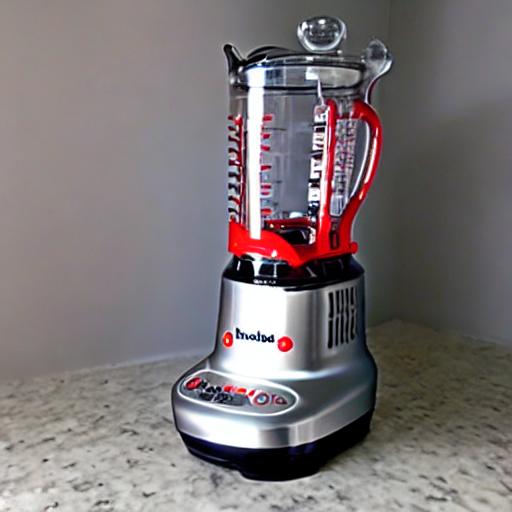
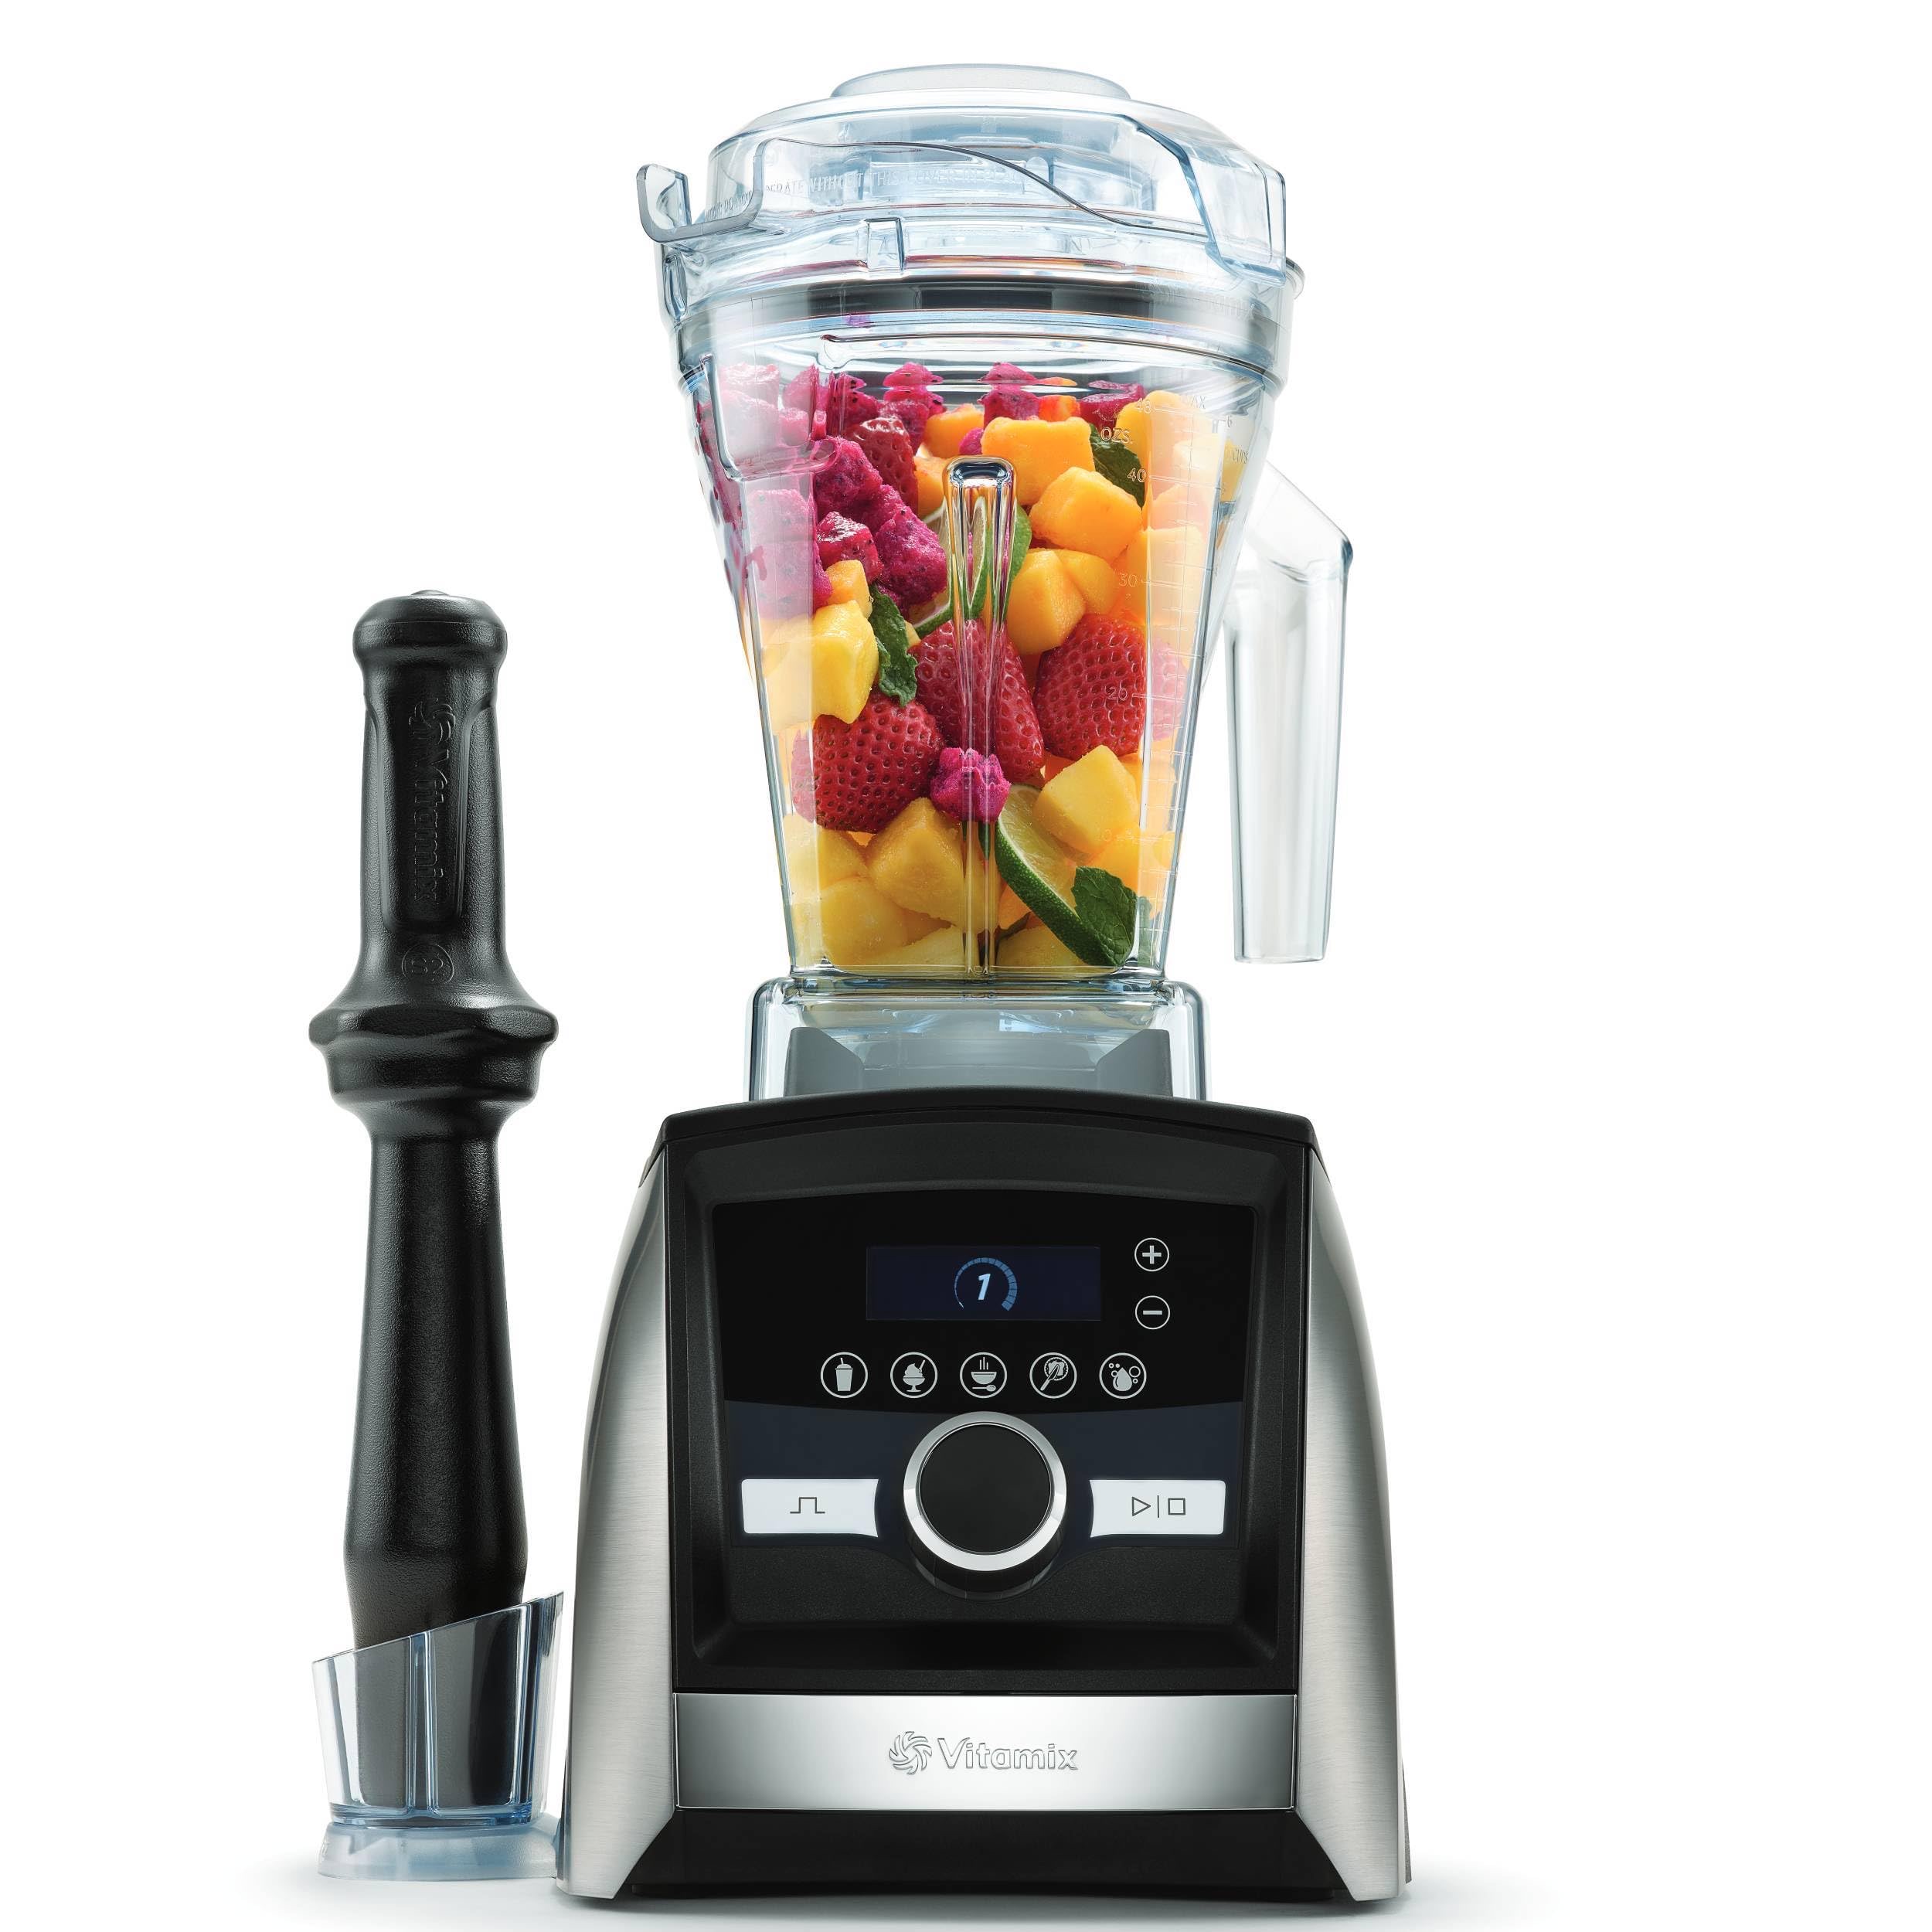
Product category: items_blender
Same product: no